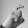
ASL letter: X